Strangeness (film)

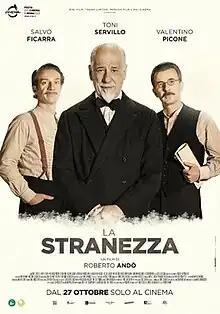
Theatrical release poster

Strangeness is a 2022 Italian comedy-drama film directed by Roberto Andò. The film won four David di Donatello awards, for best original screenplay, best producer, best production designer and best costumes. It was also awarded the Nastro d'Argento of the Year.